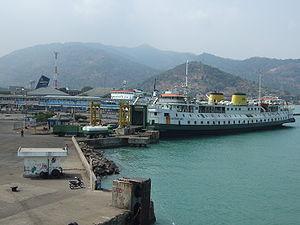
Merak est une ville d'Indonésie sur la côte occidentale de l'île de Java, dans la province de Banten.